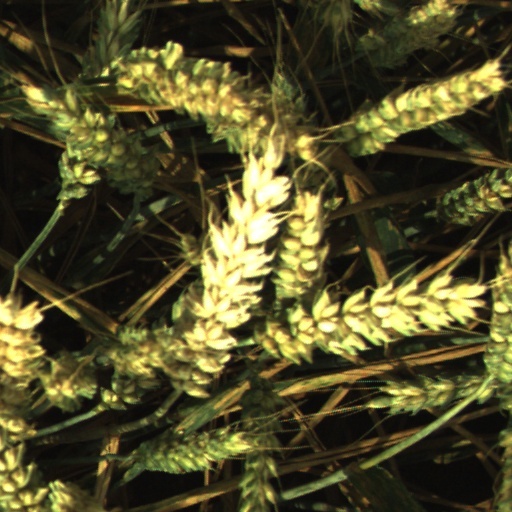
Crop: wheat